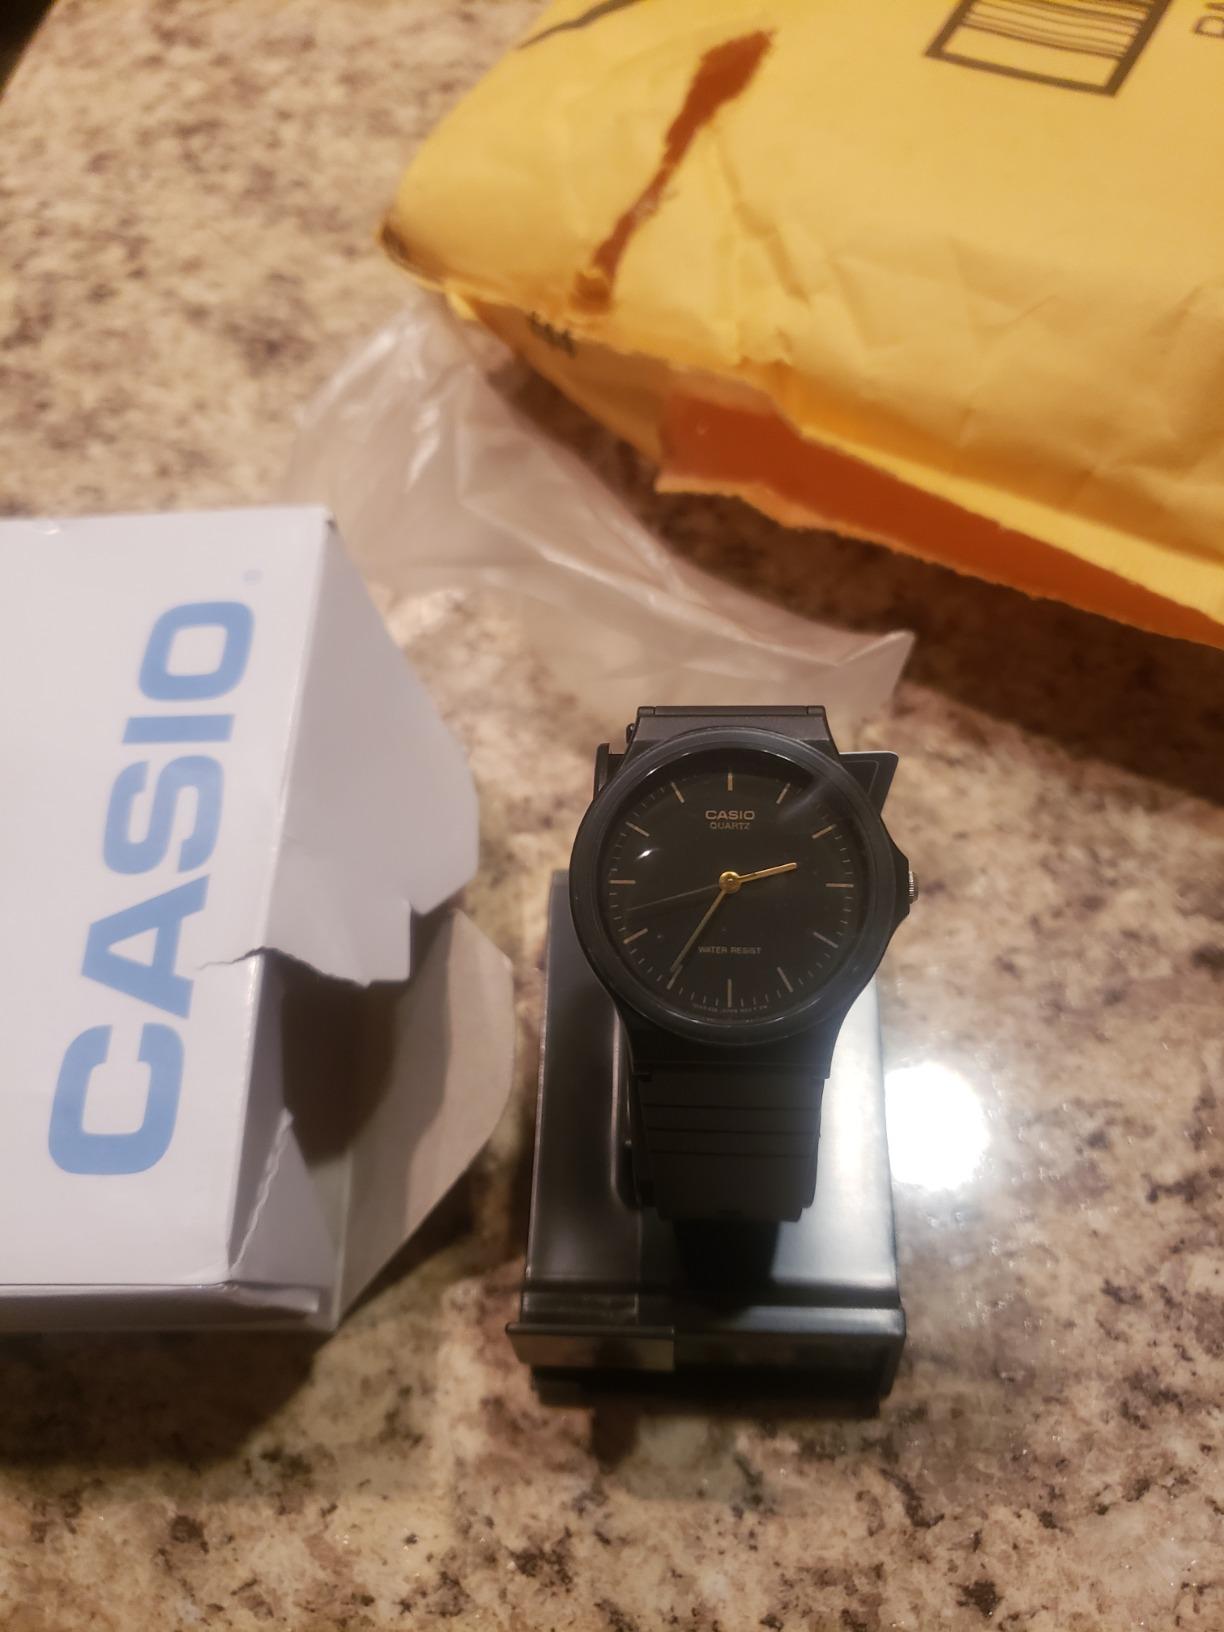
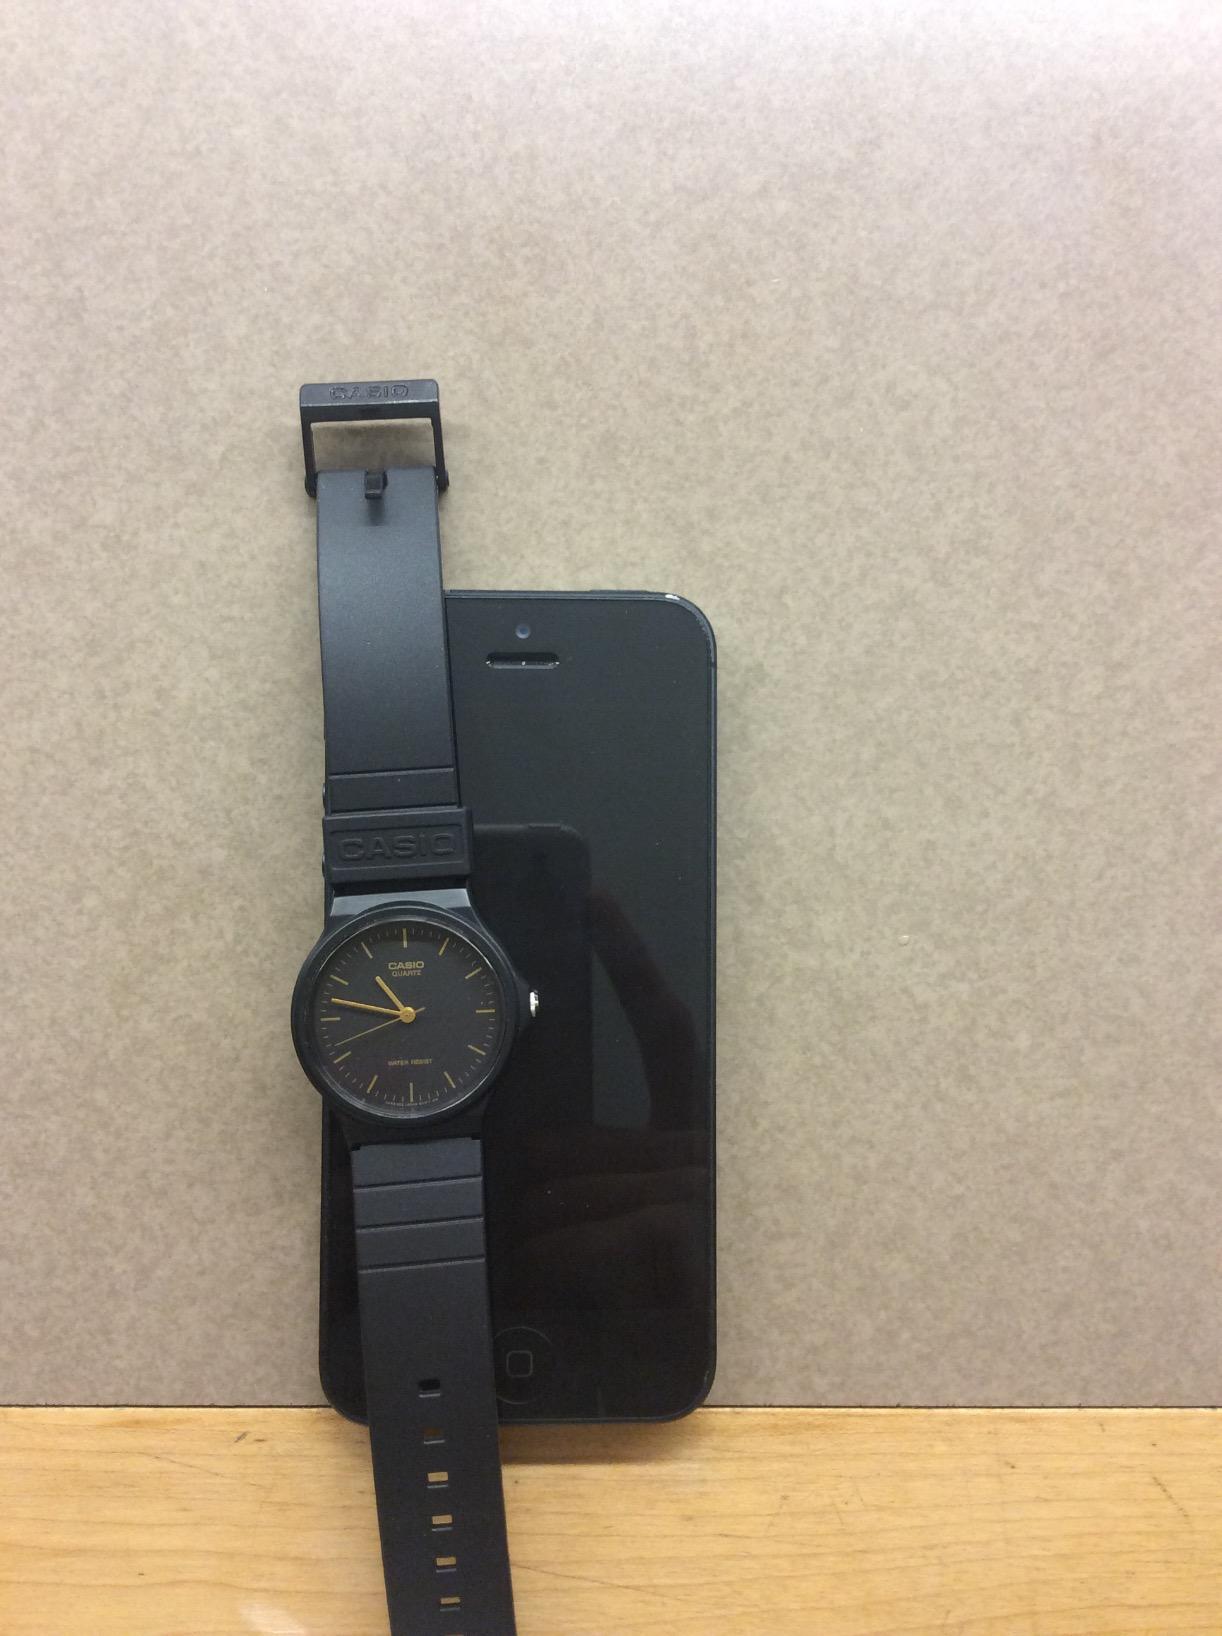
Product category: accessories_watch
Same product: yes